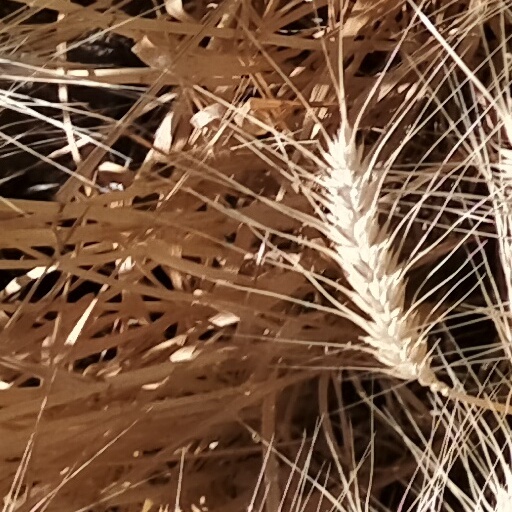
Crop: wheat